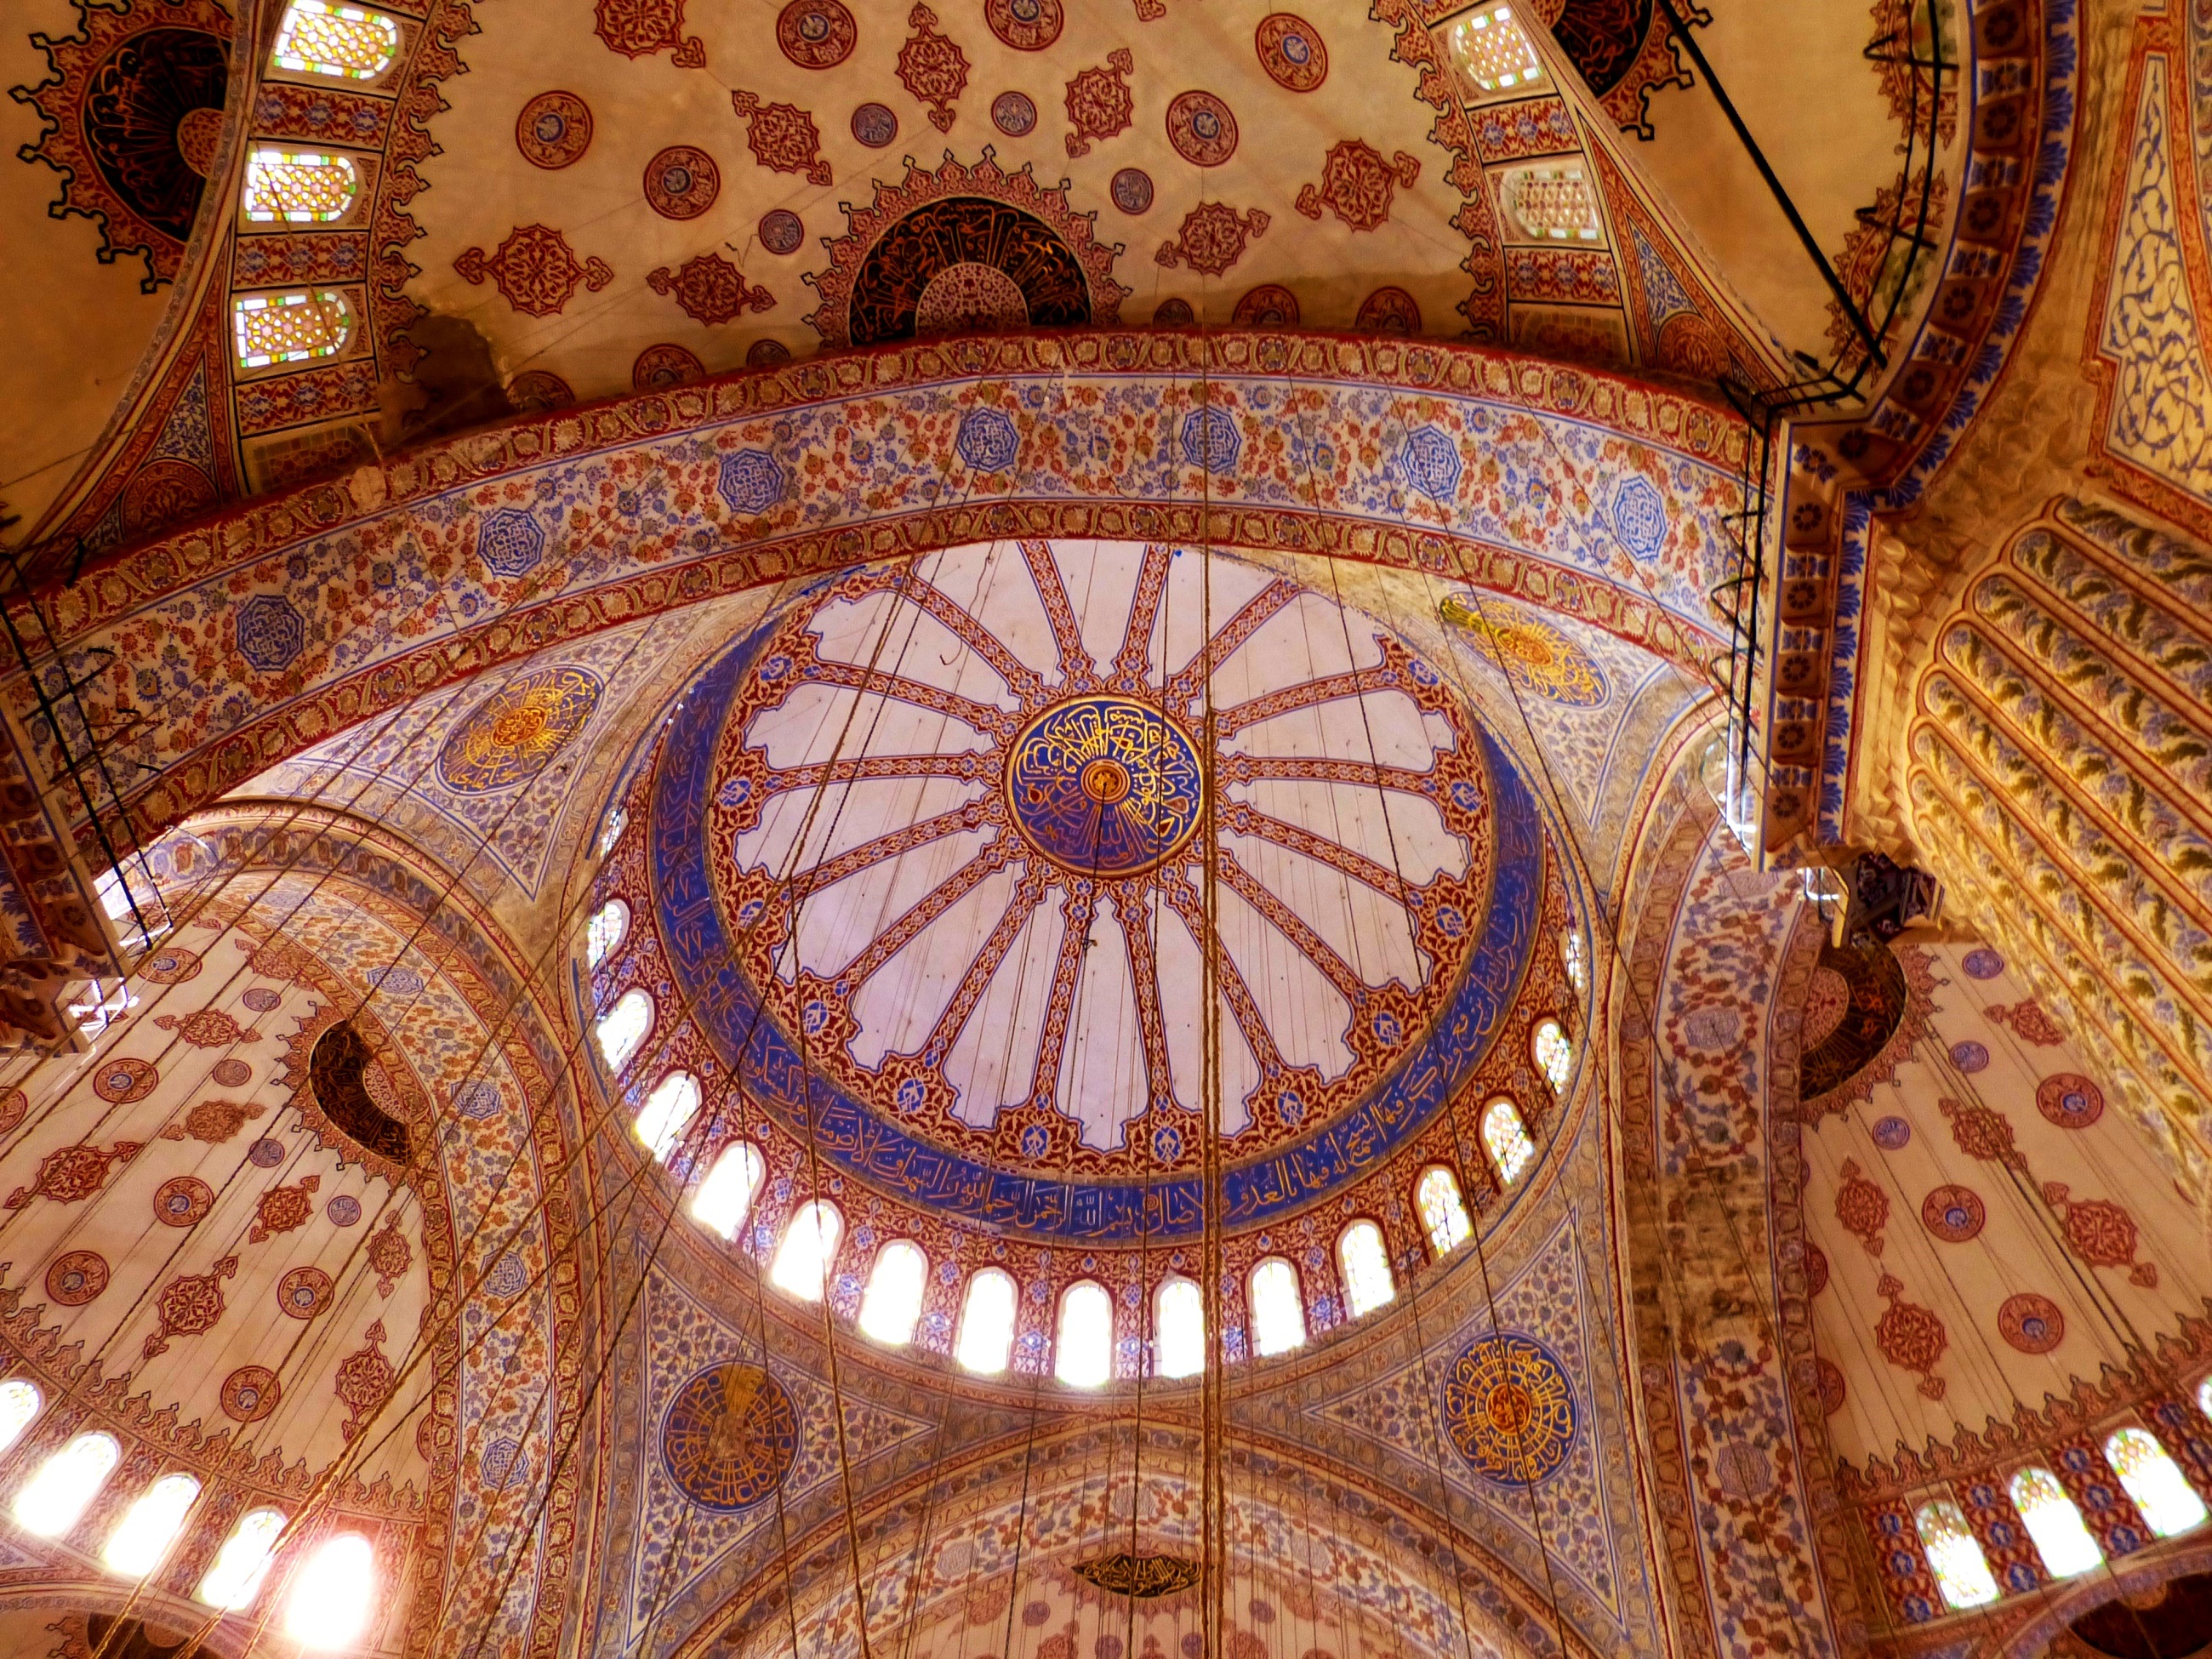
building, pattern, ceramic, park, blanket, pray, art, design, turkey, symmetry, istanbul, mosque, prayer, islam, dome, carving, historically, minaret, flooring, allah, blue mosque, ancient history